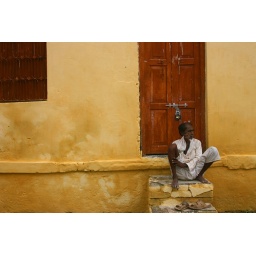
man against yellow wall